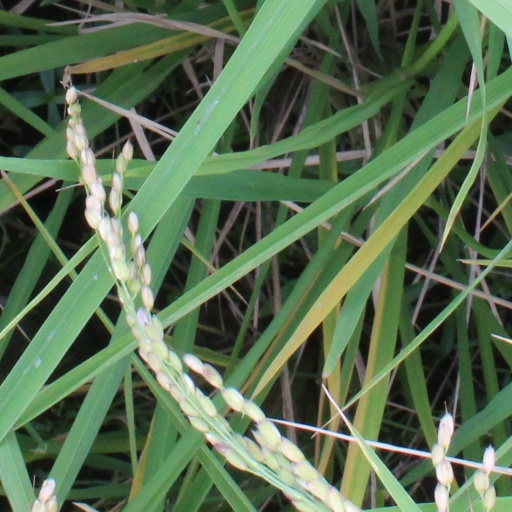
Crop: rice